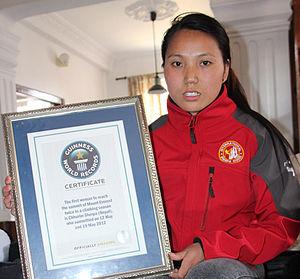
Chhurim est une alpiniste népalaise et la première femme à gravir l'Everest deux fois dans la même semaine, un exploit qui a été vérifié par le Livre Guinness des records en 2013. Elle a accompli cet exploit en 2012, et a réussi l'ascension de l'Everest le 12 mai et le 19 mai de cette année.